Gishen Debre Kerbe

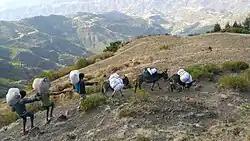
Workmen transporting goods via donkeys through Gishen Debre Kerbe mountain steep

Gishen Mariam is located 483 kilometers north of Addis Ababa in South Wollo Zone, and 3,019 meters above sea level in Ambassel woreda. It has an area of 26 hectares, and lies on mountainous region surrounded by hills.